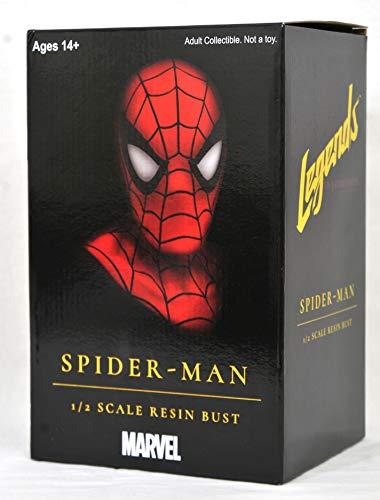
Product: DIAMOND SELECT TOYS Legends in 3-Dimensions: Marvel Spider-Man 1: 2 Scale Bust
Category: Toys & Games | Collectible Toys | Statues, Bobbleheads & Busts | Statues
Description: Limited to only 1000 pieces.
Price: $97.92
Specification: ProductDimensions:6x5x10inches|ItemWeight:4.11pounds|ShippingWeight:4.11pounds(Viewshippingratesandpolicies)|ASIN:B07QQ3Q1VR|Itemmodelnumber:APR192532|Manufacturerrecommendedage:15yearsandup